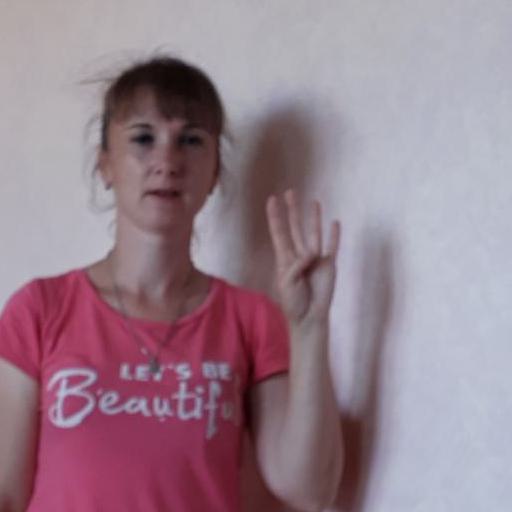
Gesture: four